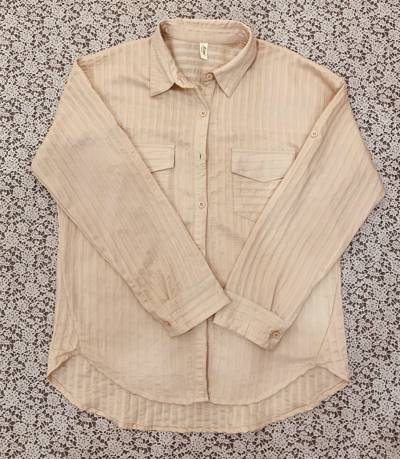
Waste category: clothes